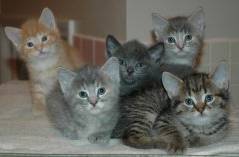
Label: cat